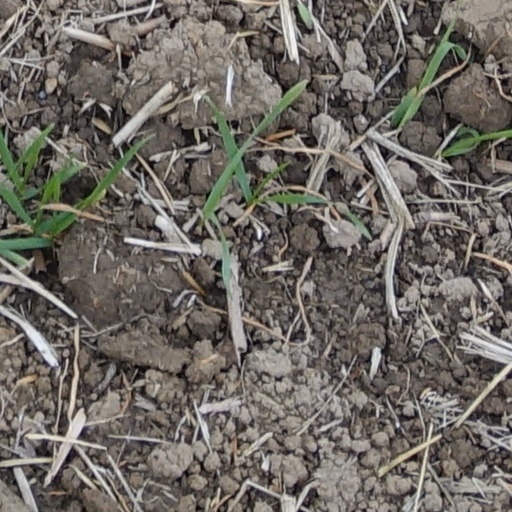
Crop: wheat